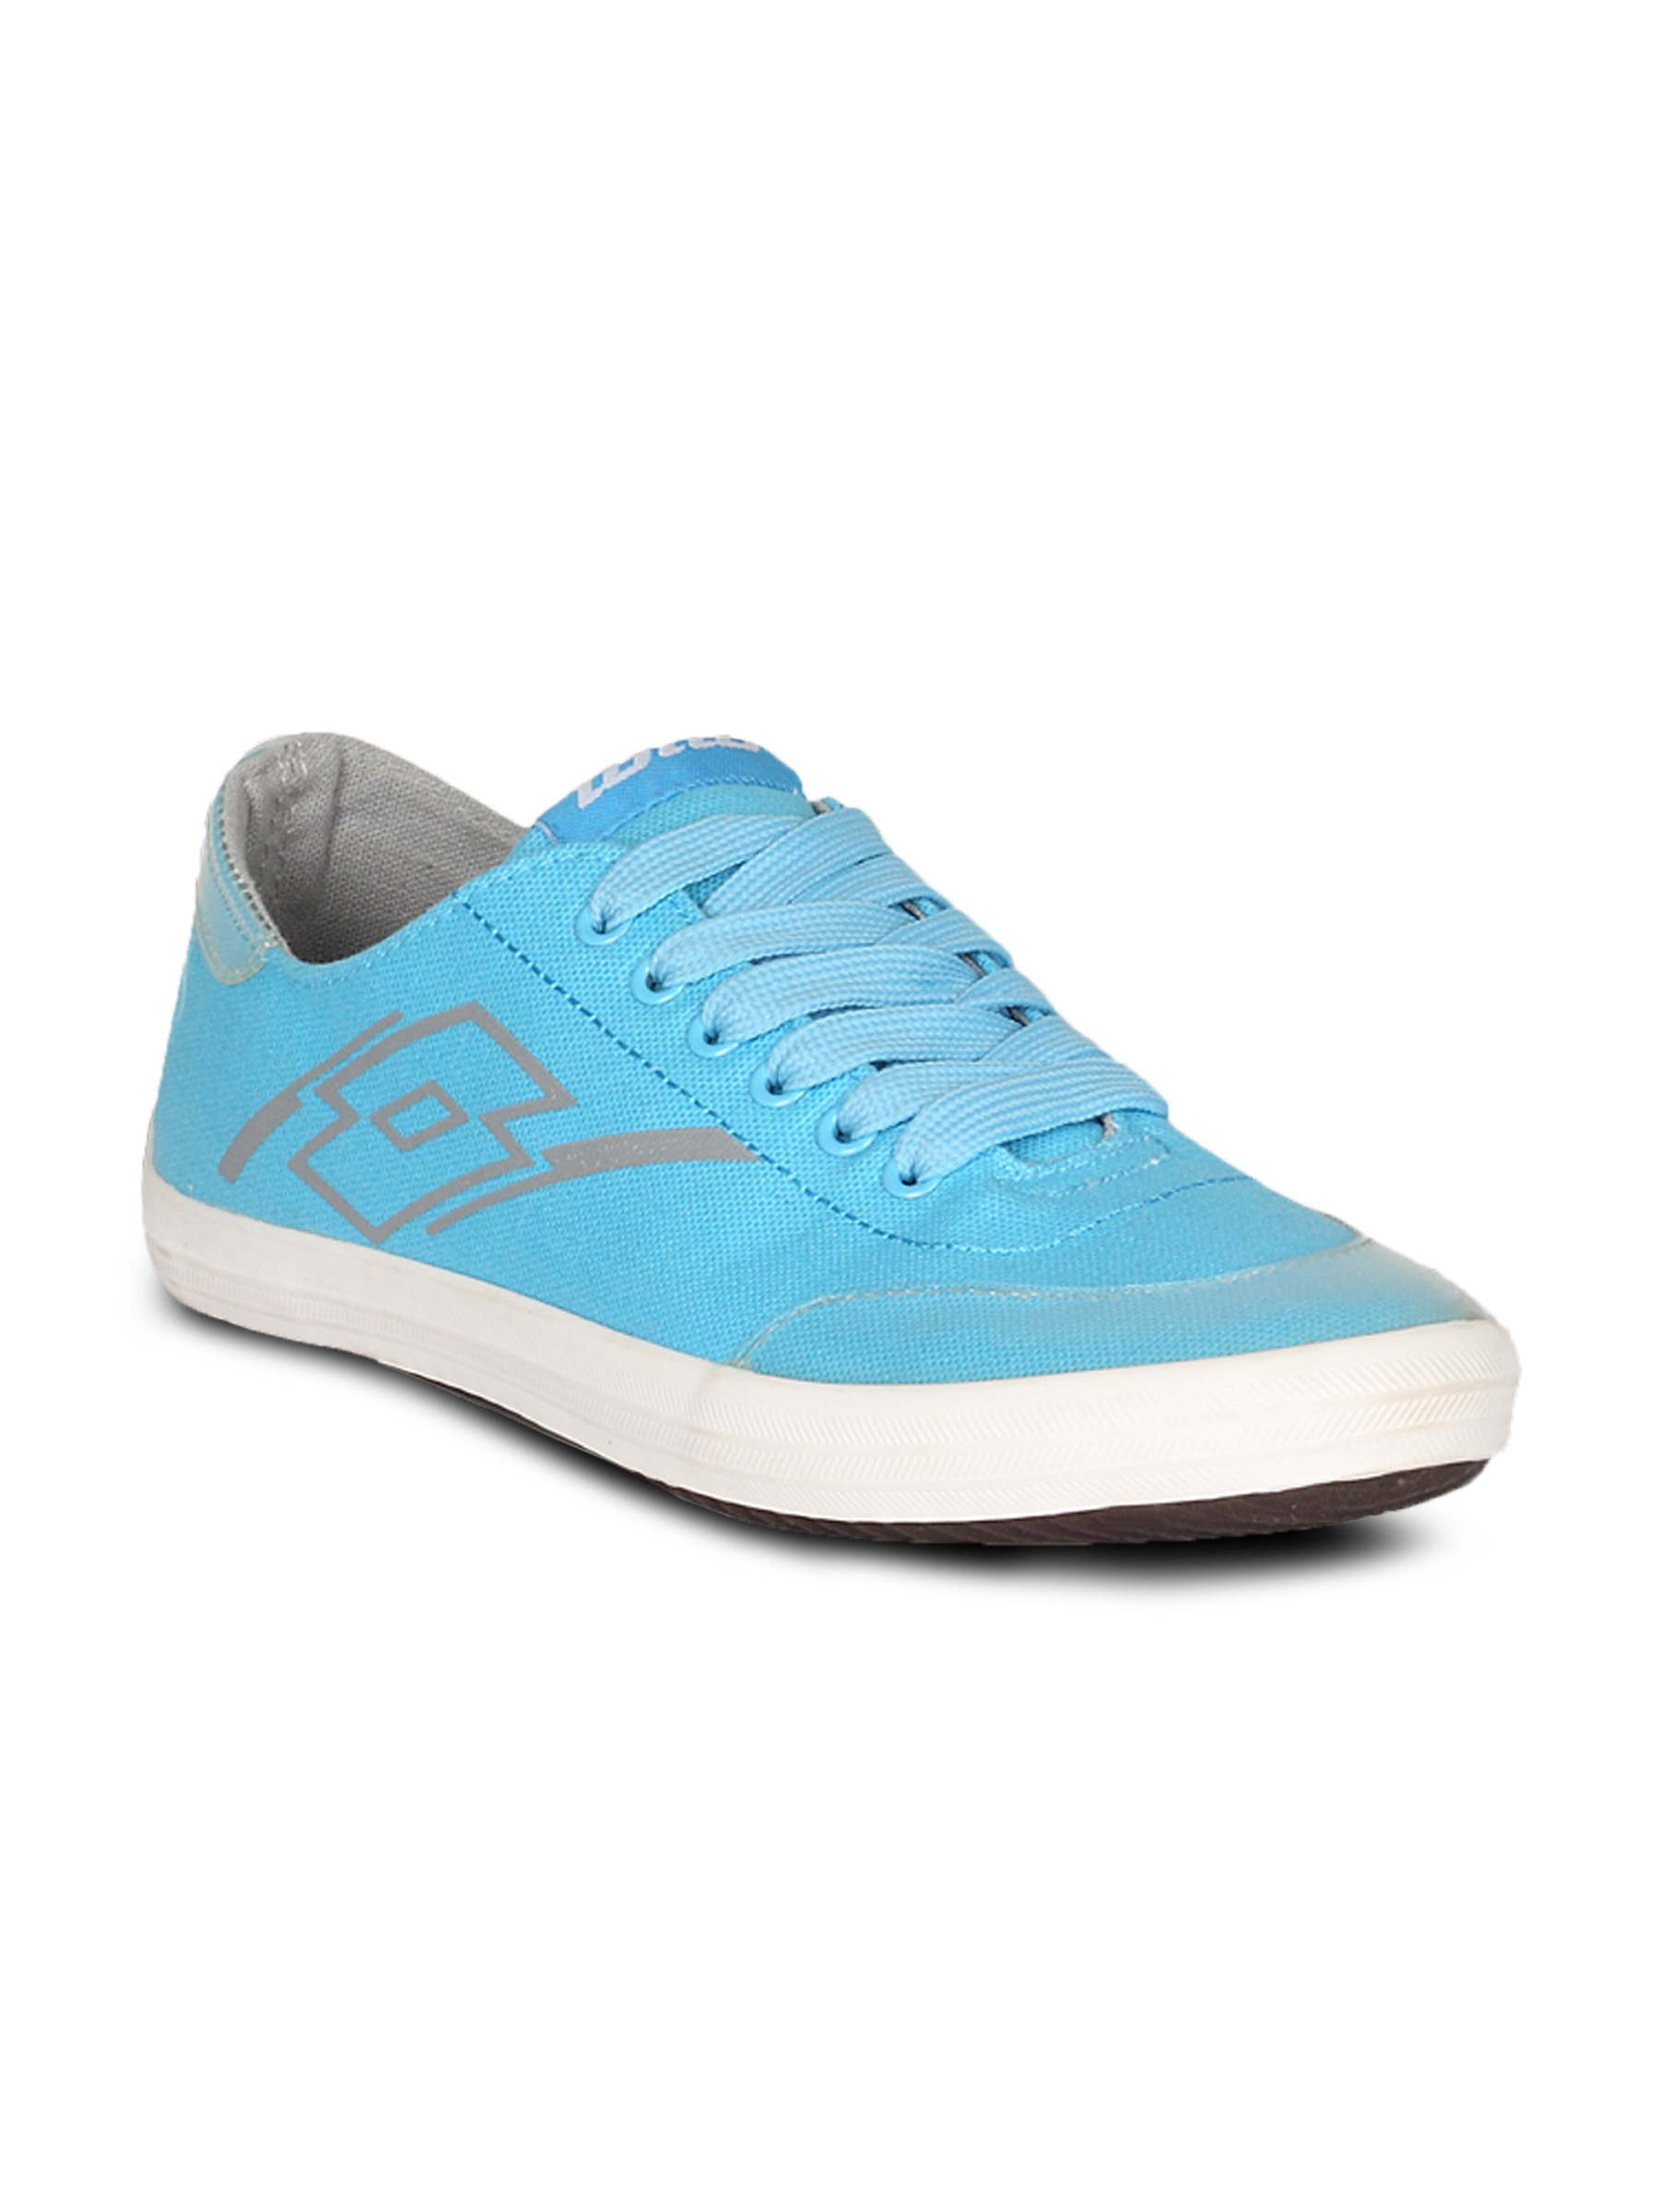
Lotto Unisex Canvas Blue Shoe
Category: Footwear / Shoes / Casual Shoes
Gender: Unisex
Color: Blue
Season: Summer 2011
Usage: Casual